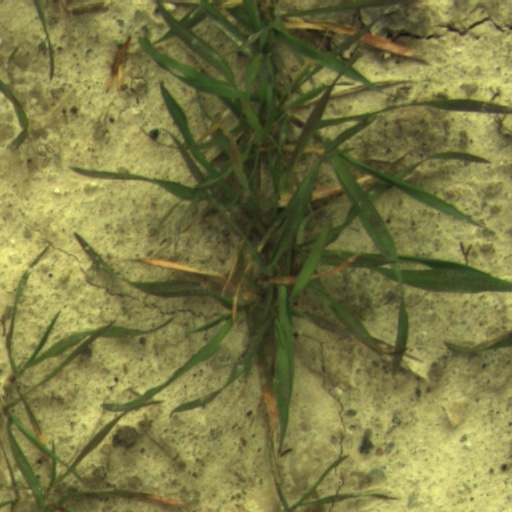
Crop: wheat